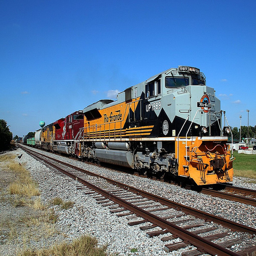
A large train traveling through rural country side.
a train sitting on the rails just waiting to go
There is a train moving on the tracks
A sharp looking black and yellow train stands on the rails.
A large freight train with many colors traveling beneath a blue sky.